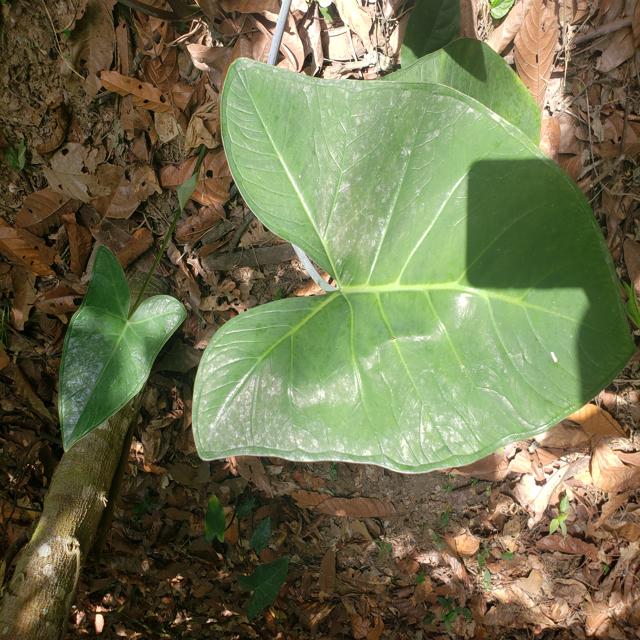
Label: Healthy